Bifröst

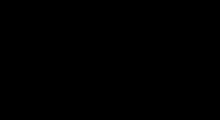
Bifröst in the background, Heimdallr explains to a young Hnoss how all things came to be (1920) by Willy Pogany.

In his translation of the "Poetic Edda", Henry Adams Bellows comments that the "Grímnismál" stanza mentioning Thor and the bridge stanza may mean that "Thor has to go on foot in the last days of the destruction, when the bridge is burning. Another interpretation, however, is that when Thor leaves the heavens (i.e., when a thunder-storm is over) the rainbow-bridge becomes hot in the sun."